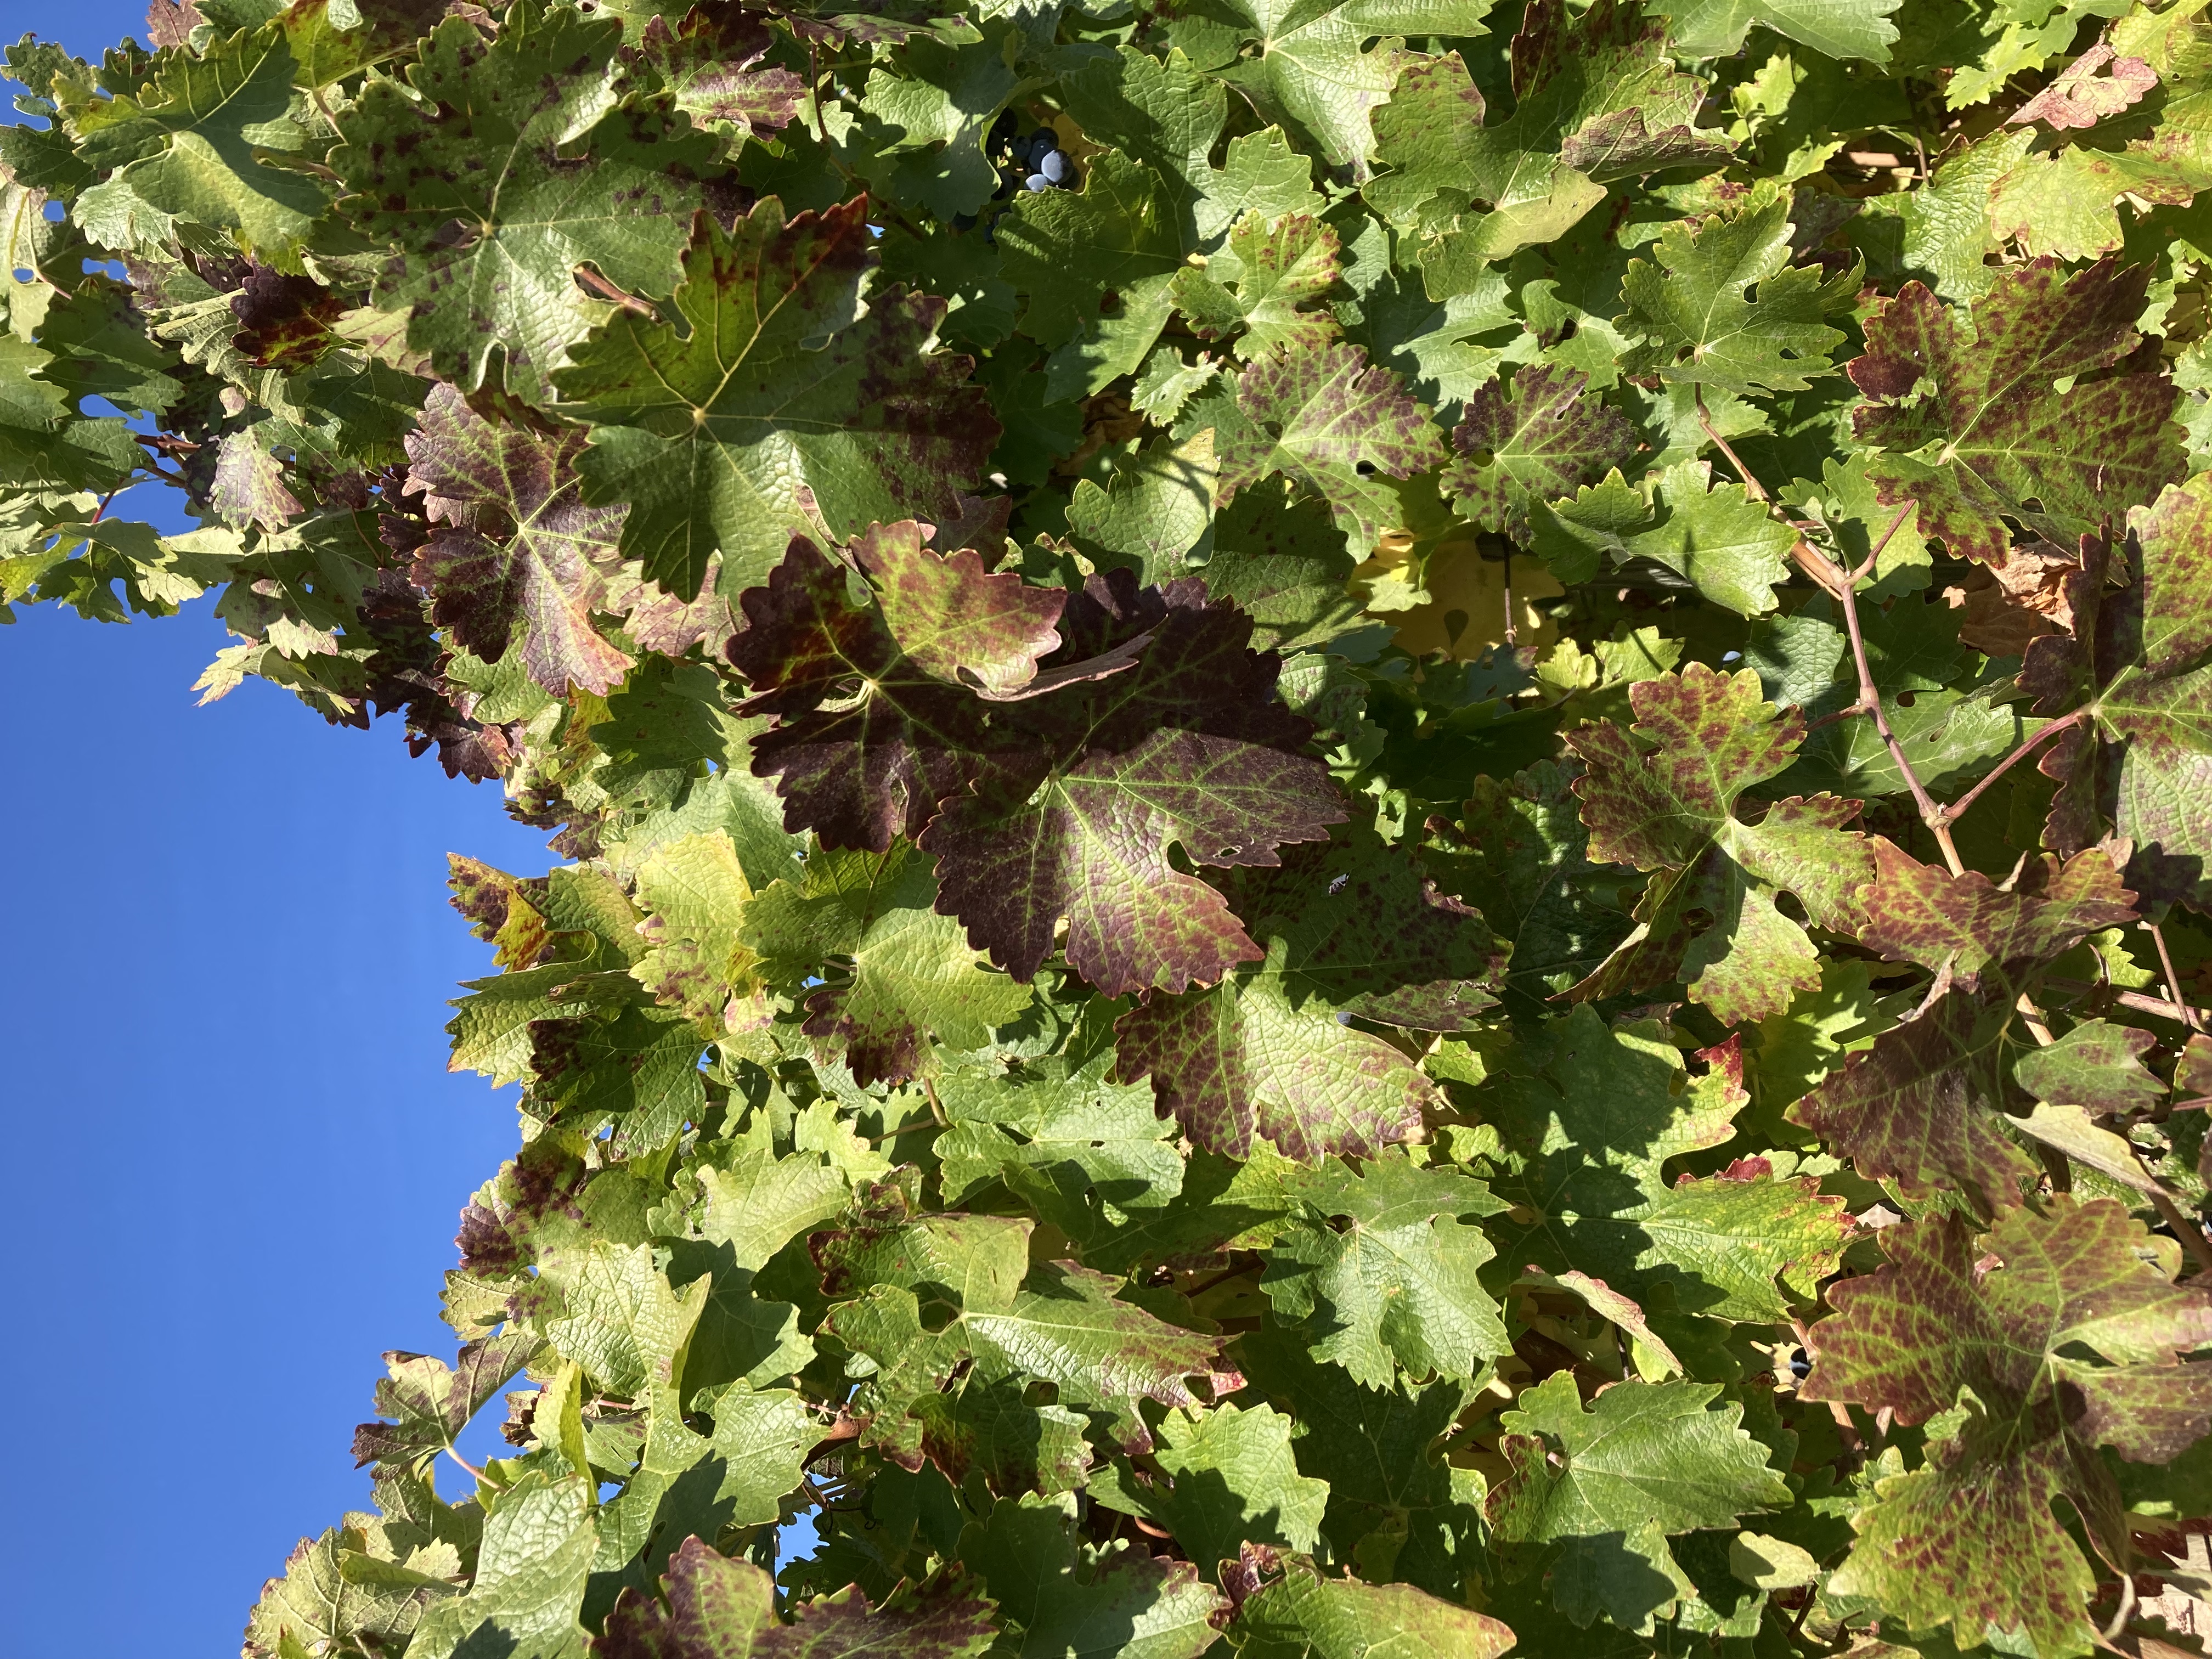
Label: Leafroll 3